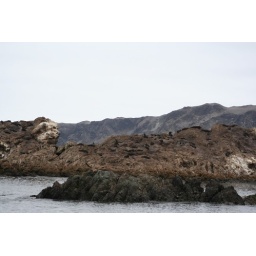
we are standing on the beach toes in the water, directly in front of us are lounging sea lions